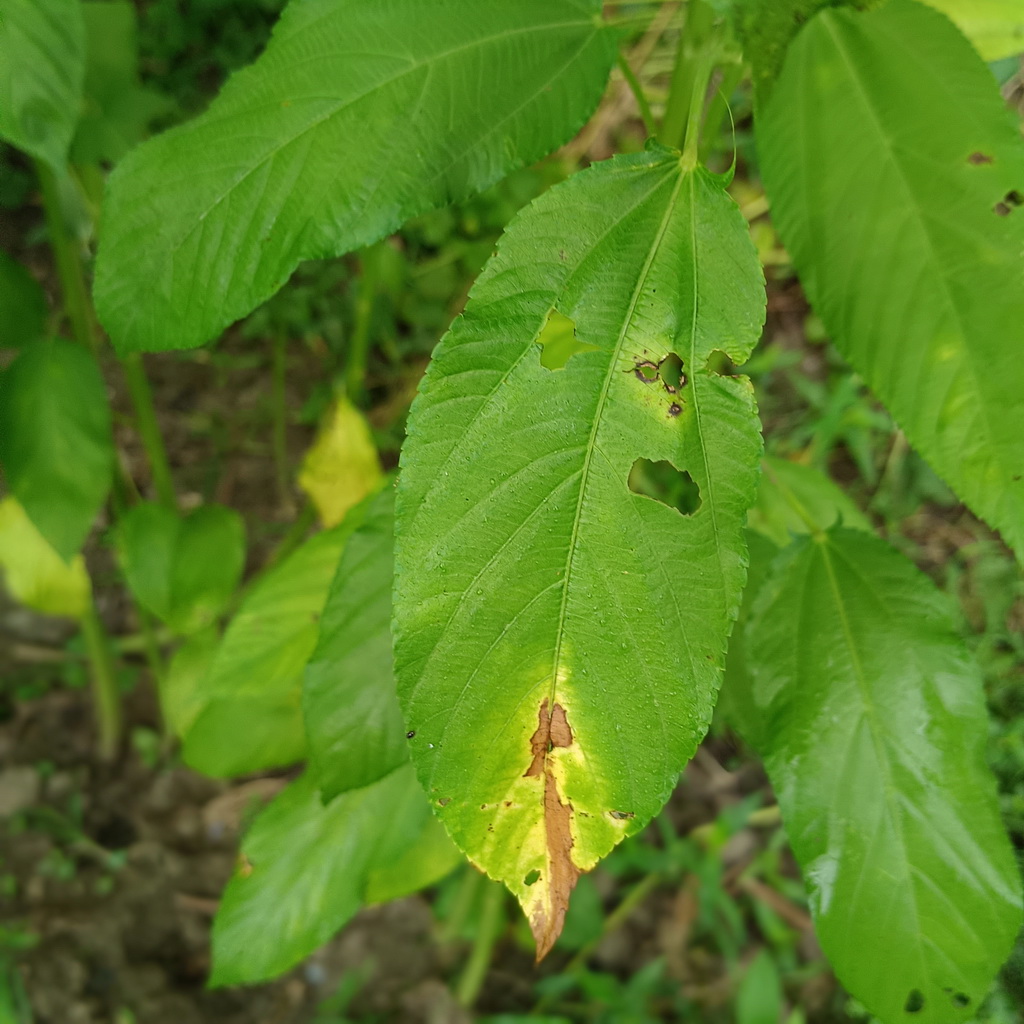
Label: Holed